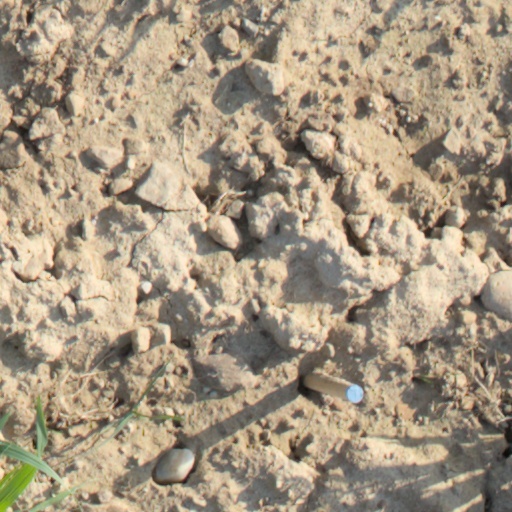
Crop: wheat